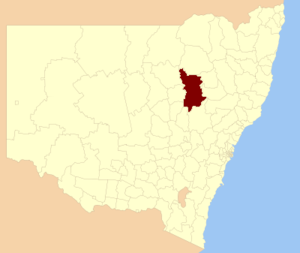
Le comté de Warrumbungle est une zone d'administration locale dans le nord-est de la Nouvelle-Galles du Sud en Australie.